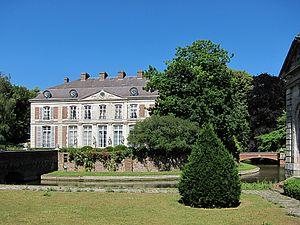
Le château du Vert Bois à Bondues (Nord).
La liste des sites classés du Nord présente les sites naturels classés du département du Nord.
Cet article présente les onze épisodes de la première saison de la série de téléfilms Les Petits Meurtres d'Agatha Christie, mettant en scène le duo Larosière-Lampion.
Le château du Vert-Bois est un château situé sur la commune de Bondues dans le département du Nord. Il est inscrit dans un domaine de 60 hectares qui comprend un village artisanal, deux restaurants, le château et son parc. Le parc, d'une cinquantaine d'hectares, comprend des sculptures de Jean de Bologne, Eugène Dodeigne, Jules Paressant et Paul Hémery. Le château lui-même présente des collections de peintures, sculptures, mobilier et orfèvrerie pour la plupart du XVIIIᵉ siècle.